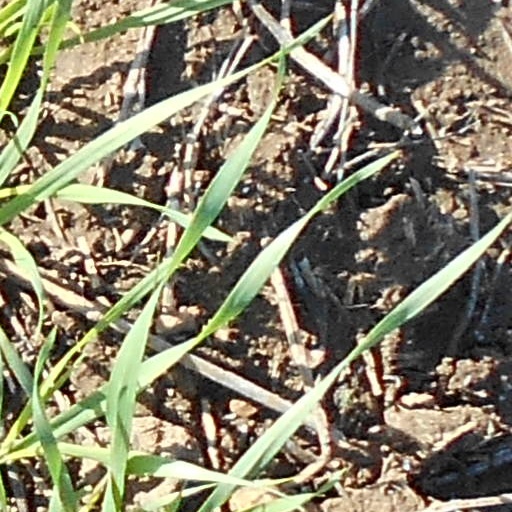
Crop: wheat